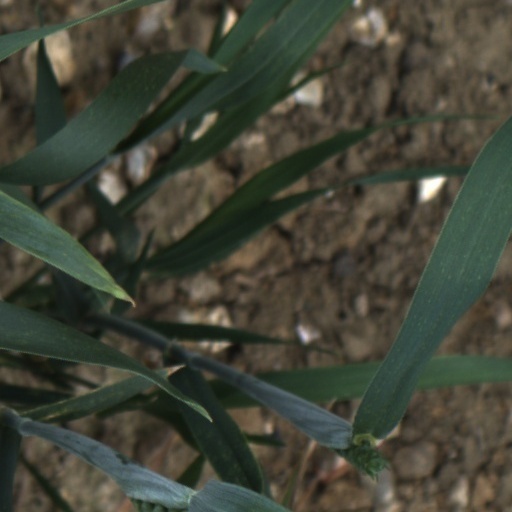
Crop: wheat